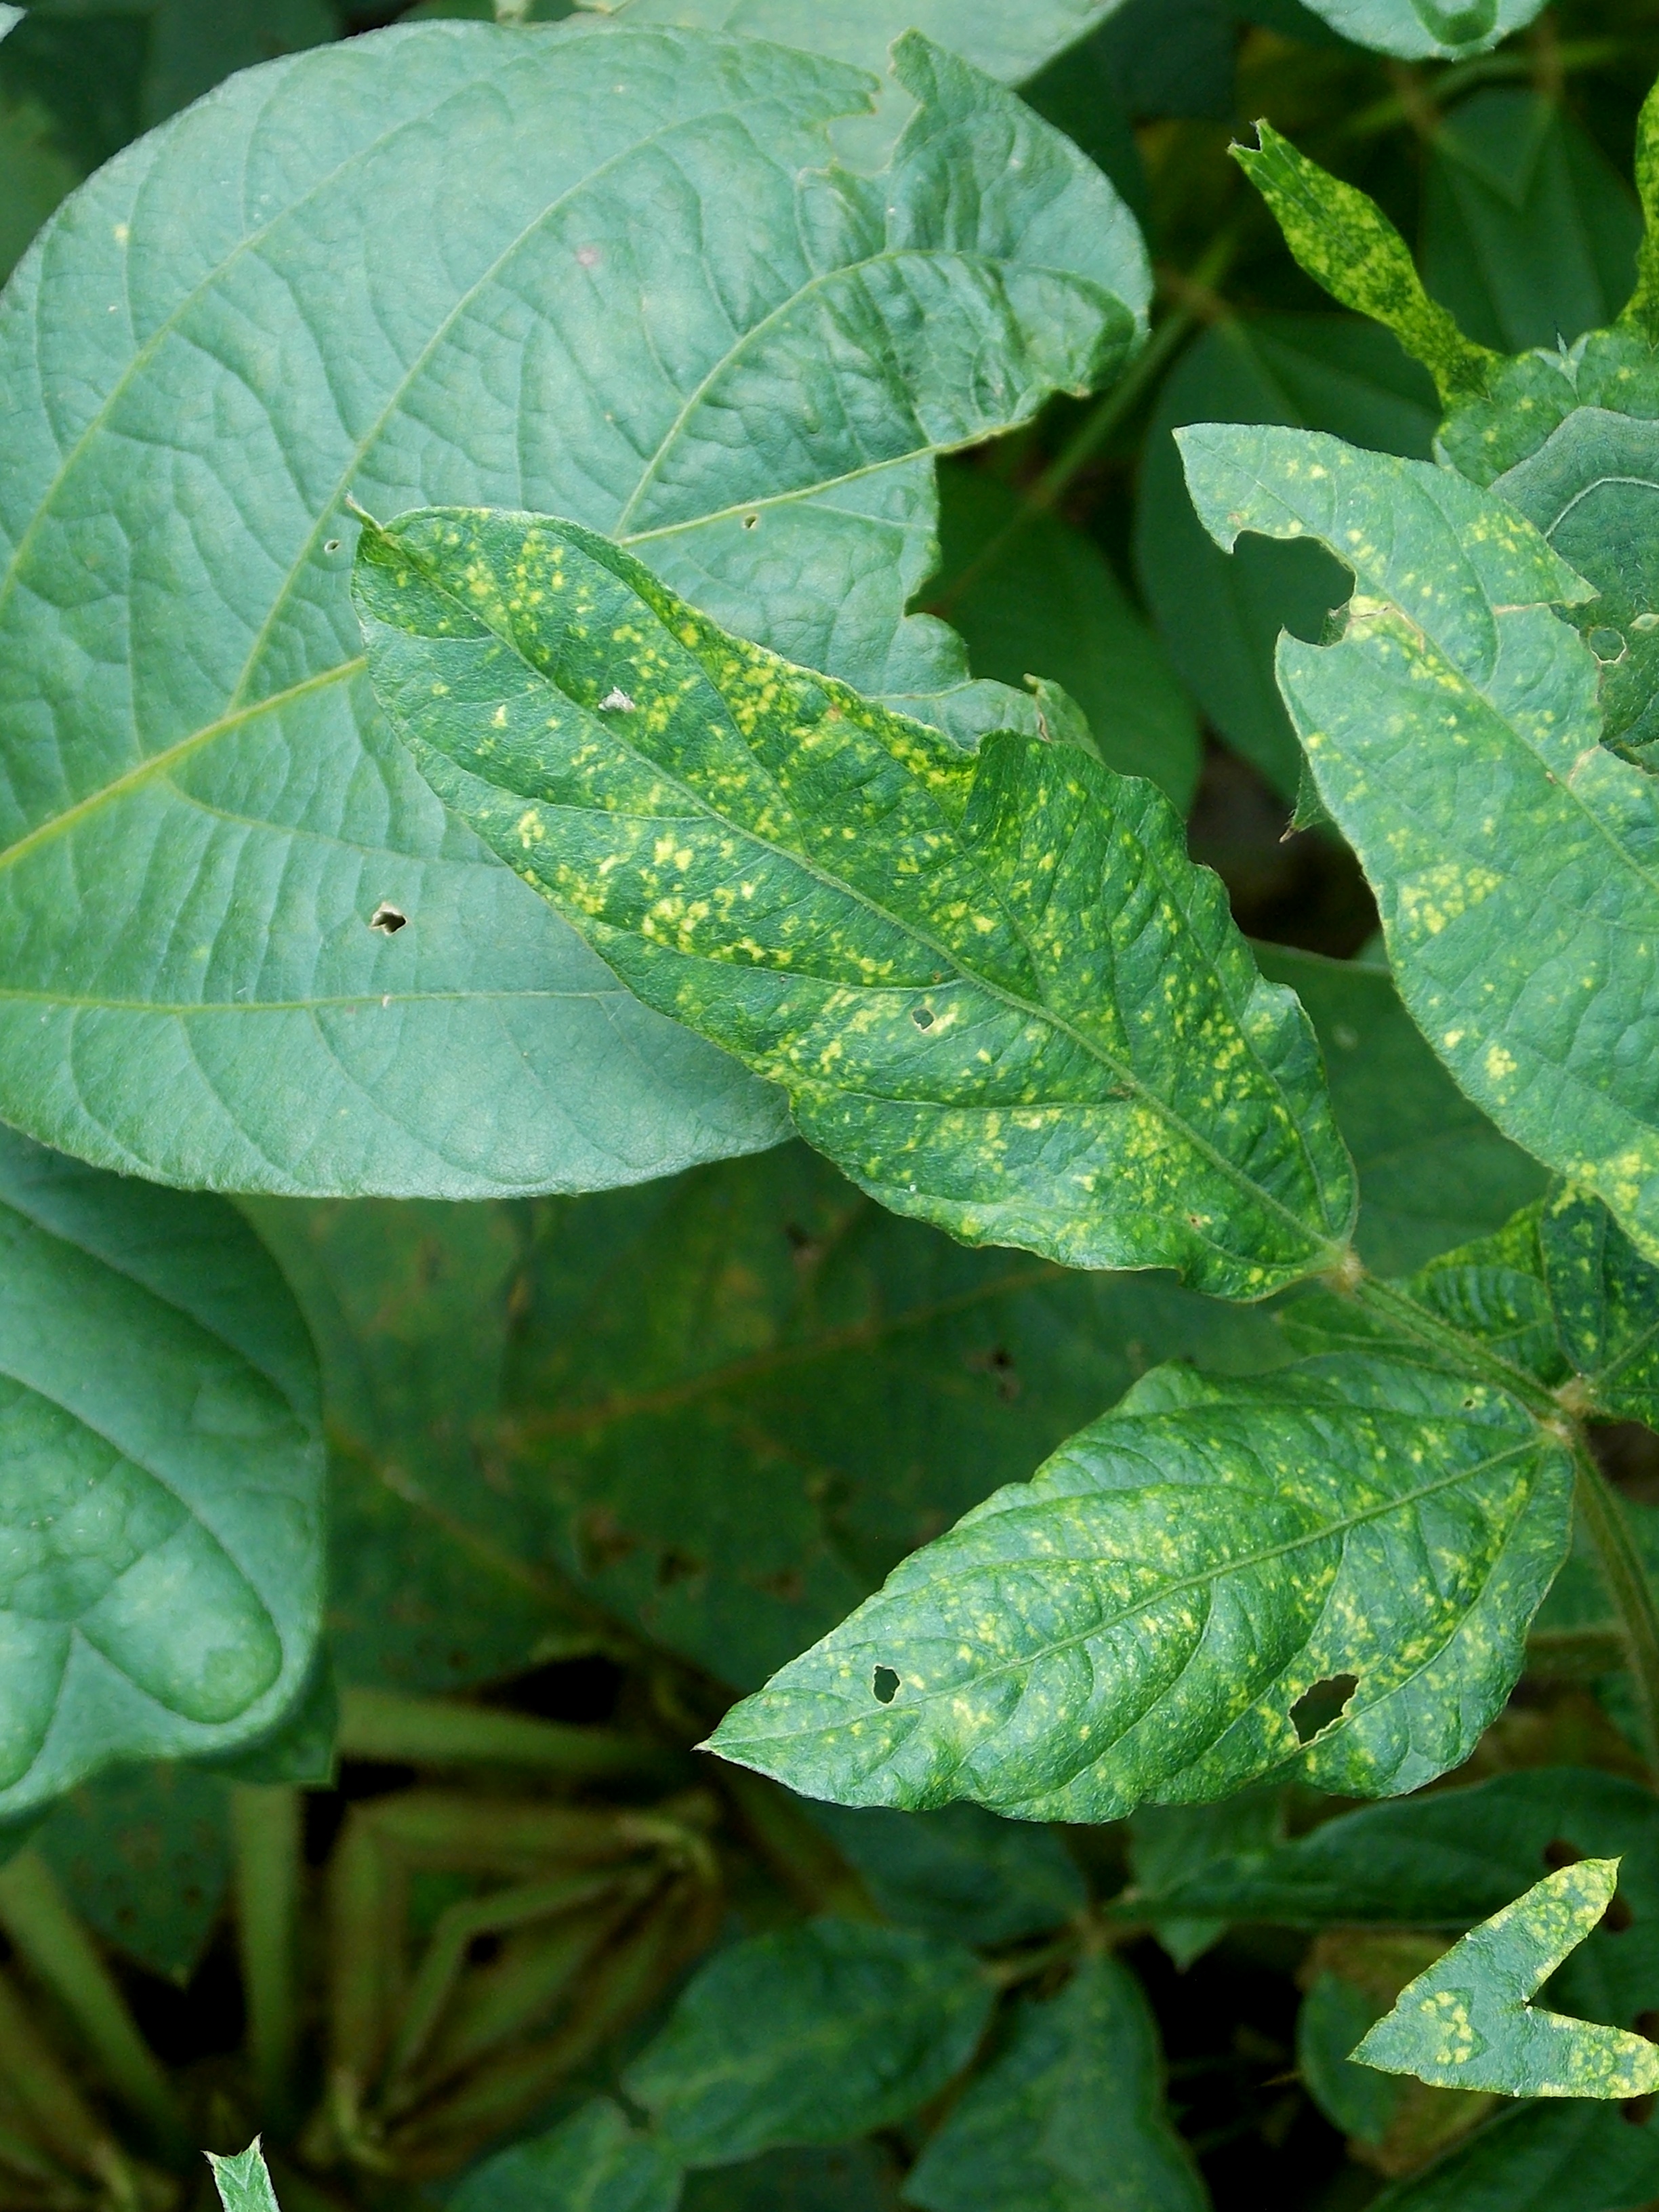
Label: Disease